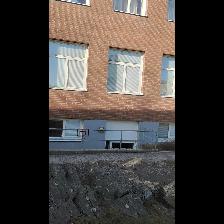
Label: NonHuman